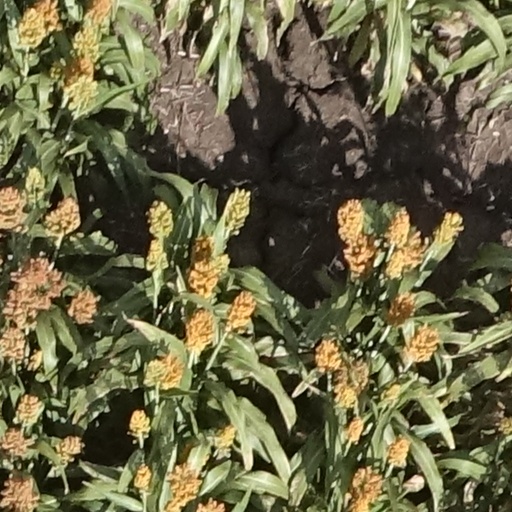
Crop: sorghum